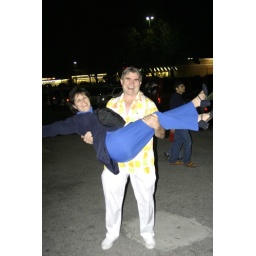
Herb found this girl (Kris) walking in the parking lot.  And he is asking Sarah if he can keep her.